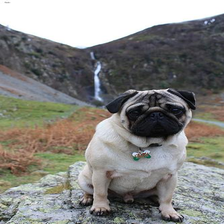
Species: dog
Breed: pug